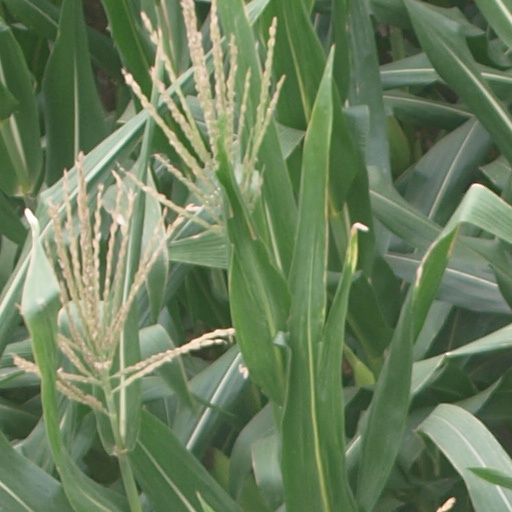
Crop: maize; corn